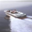
Label: ship